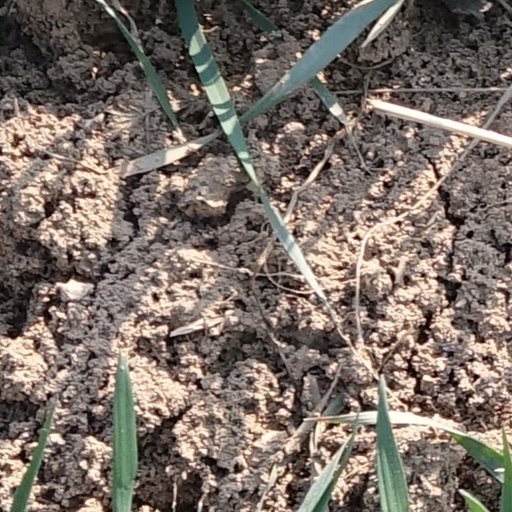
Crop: wheat